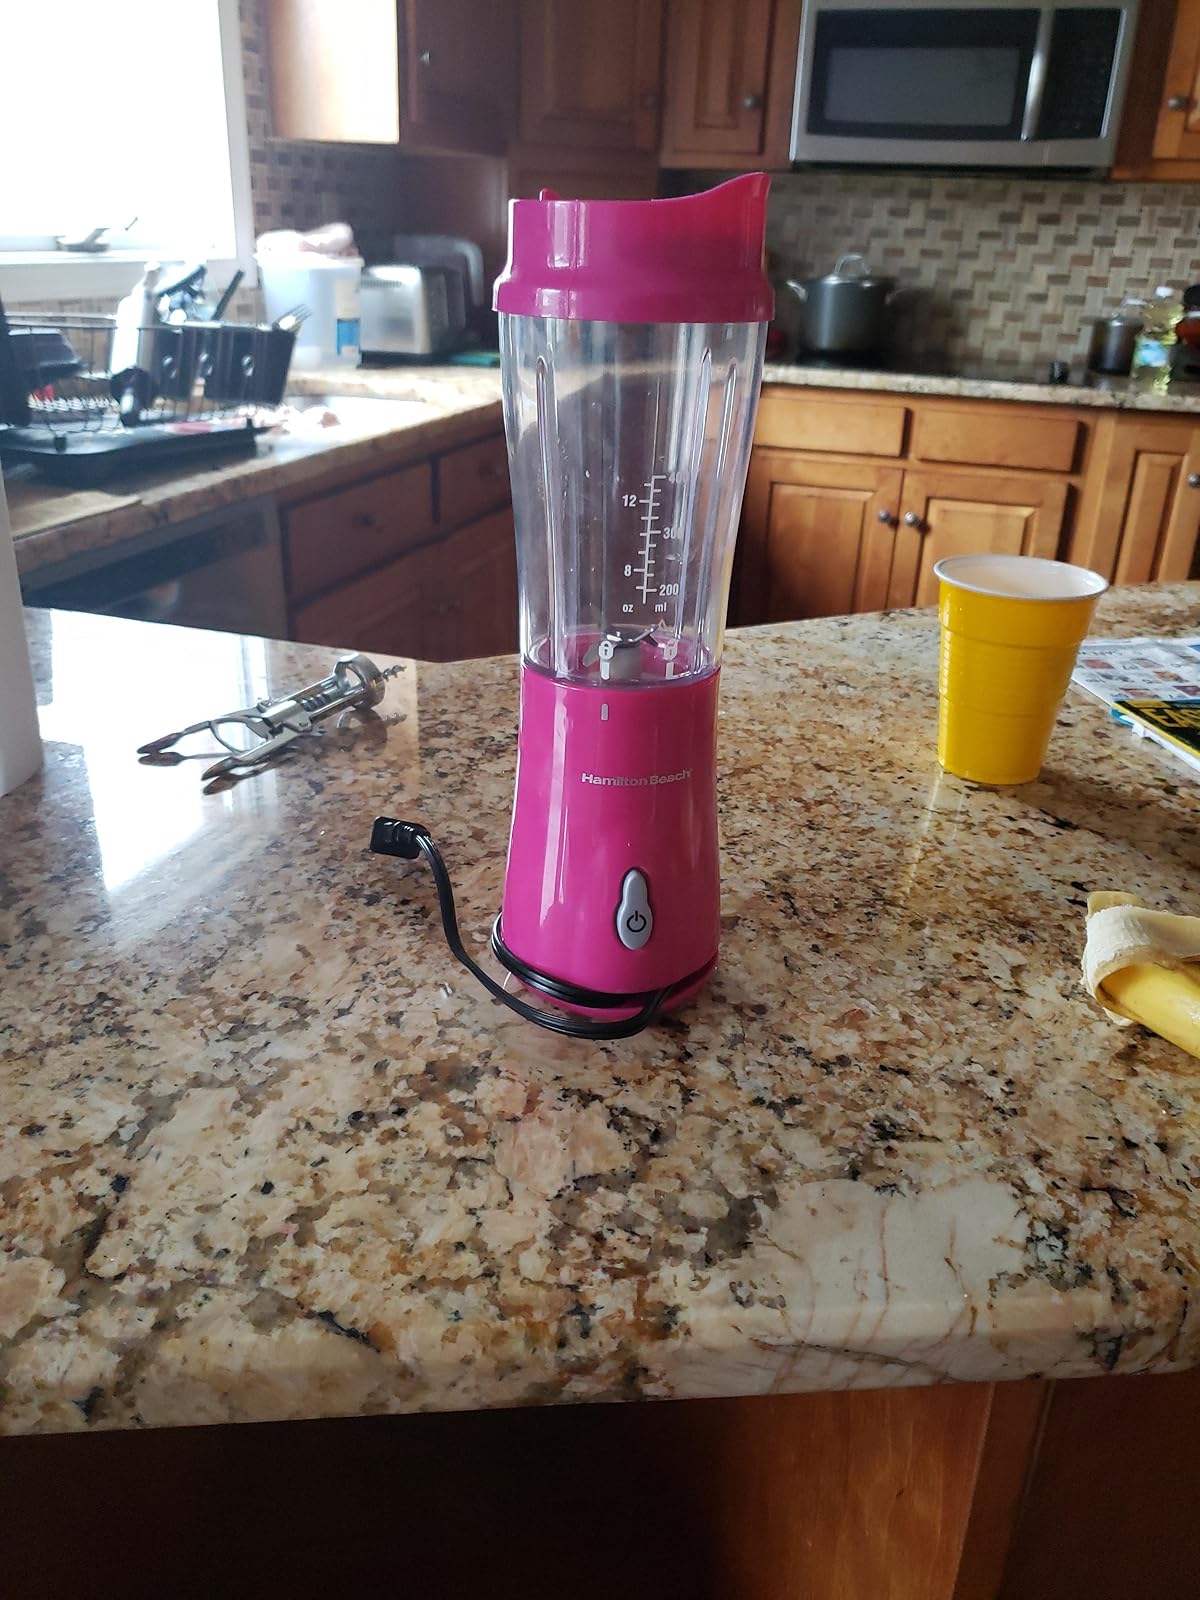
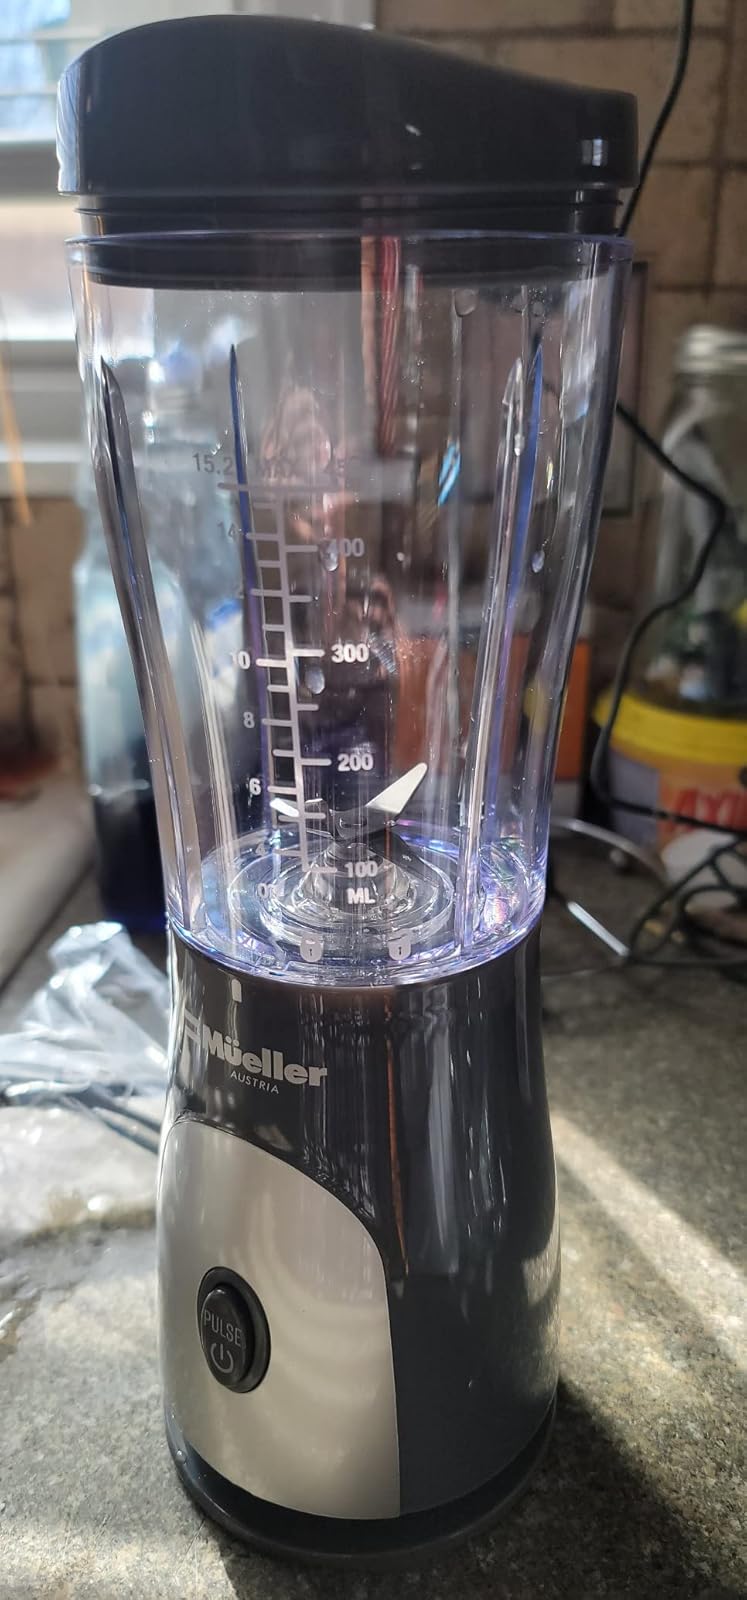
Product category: items_blender
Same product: no